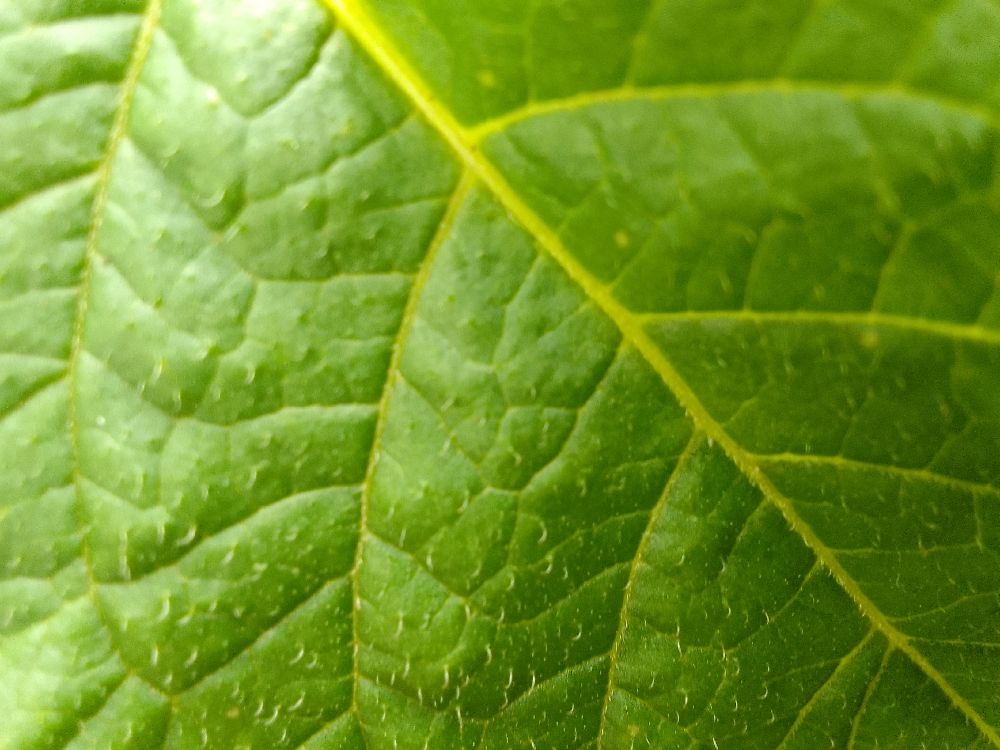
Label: Healthy